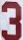
Number: 3